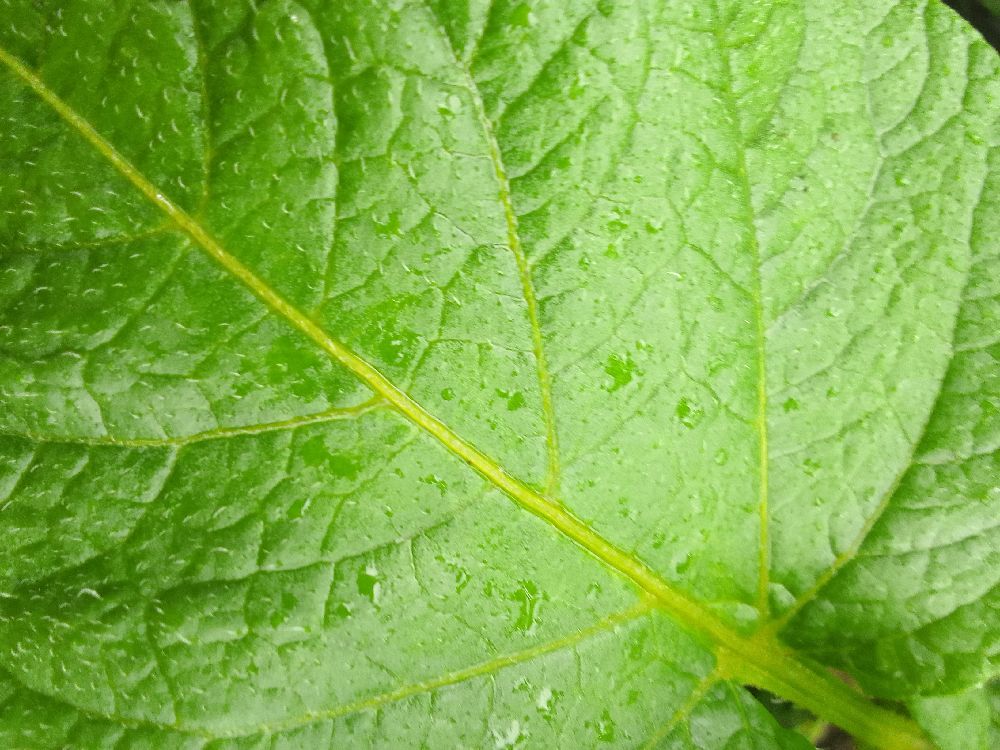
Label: Healthy